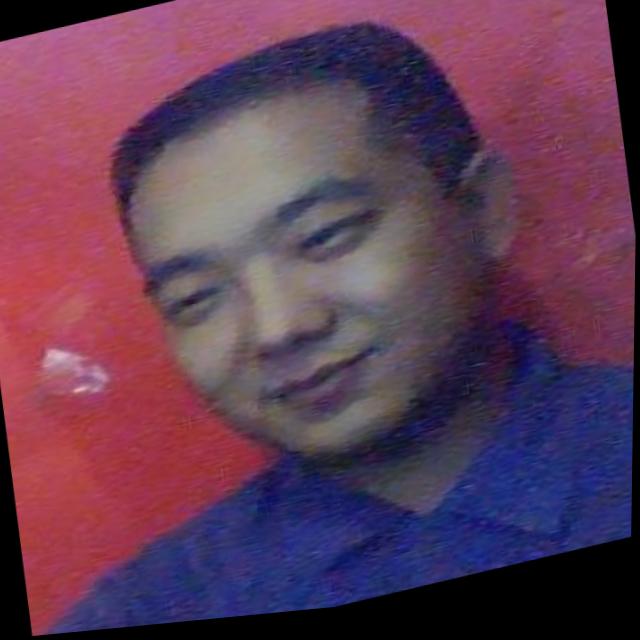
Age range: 21-44